Adriana Ugarte

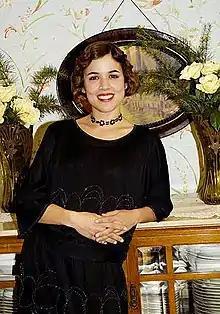
Ugarte as Victoria Márquez in "La Señora".

Adriana Sofía Ugarte Pardal (born 17 January 1985) is a Spanish actress. She is known for her leading roles on television series "La Señora" and "El tiempo entre costuras". Ugarte landed a starring role in the 2016 Pedro Almodóvar film "Julieta".